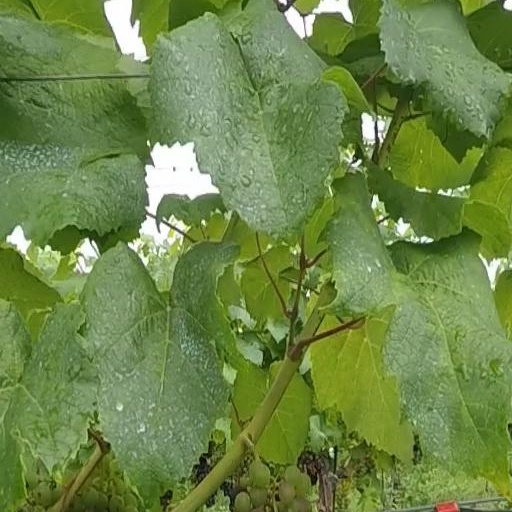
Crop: grape